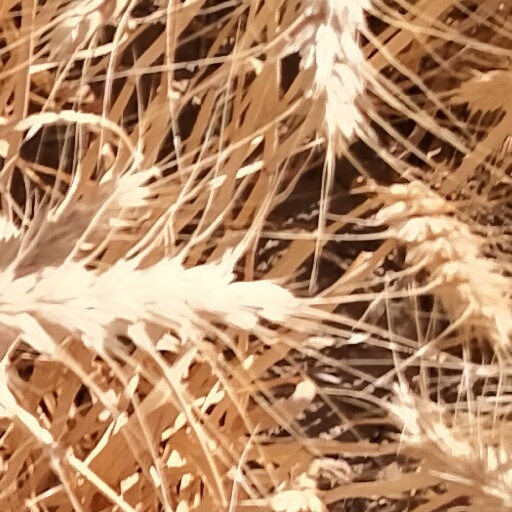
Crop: wheat